Rail transport in China

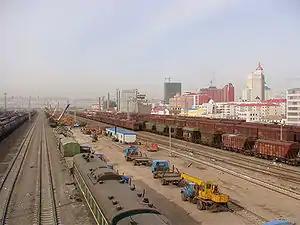
Rail cars in Manzhouli, the busiest inland port in China.

Among the most common types of Chinese locomotives are the DF ("Dongfeng" or "East Wind") diesel series, the SS ("Shaoshan") electric series, and the HX ("Hexie" or "Harmony") series. In the first decade of the 21st century, China began to import and produce AC/DC-AC transmission electric locomotives; the most numerous of these are the HXD series ""Harmony"" locomotives for freight loads. Most modern trains, for example for the China Railway High-Speed service, are either imported or produced in China using technology transfer agreements.